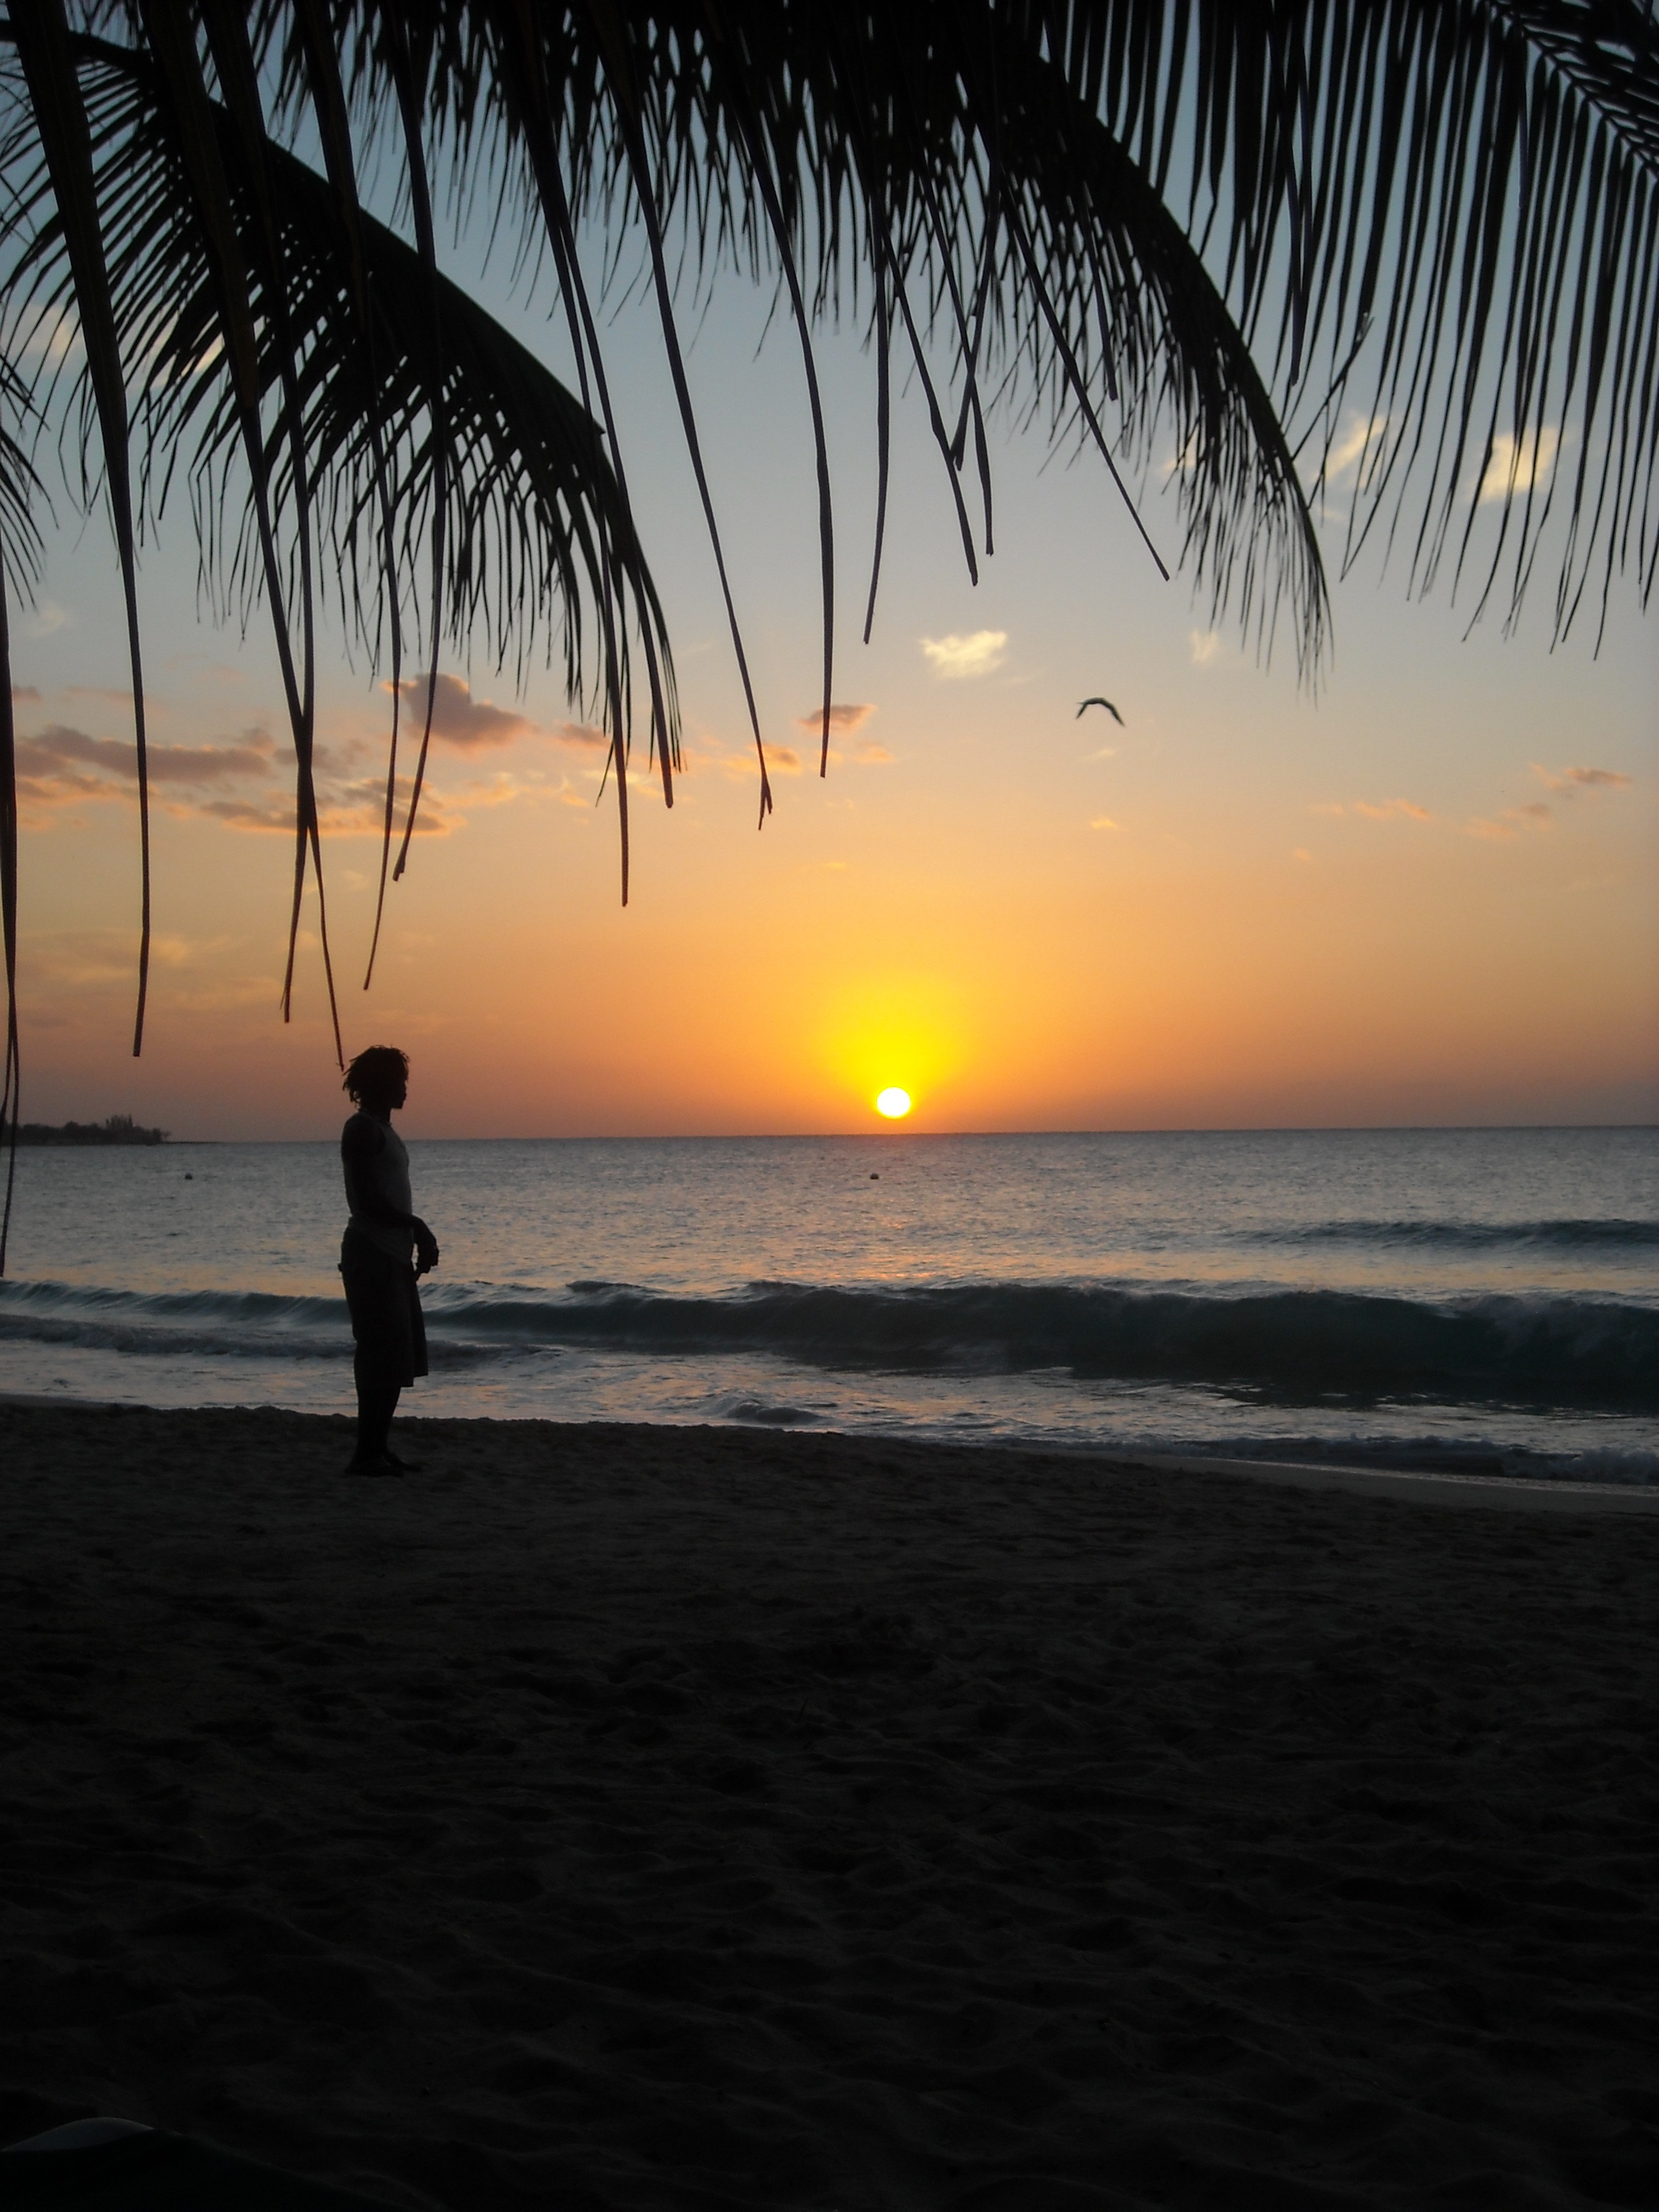
beach, landscape, sea, coast, water, nature, outdoor, sand, ocean, horizon, silhouette, sky, sun, sunrise, sunset, palm tree, sunlight, morning, shore, wave, dawn, summer, vacation, travel, coastline, dusk, idyllic, evening, paradise, palm, tranquil, scenic, tropical, seascape, scenery, lagoon, calm, island, body of water, coconut, sunny, tropic, relaxation, resort, bahamas, jamaica, tropical beach, wind wave